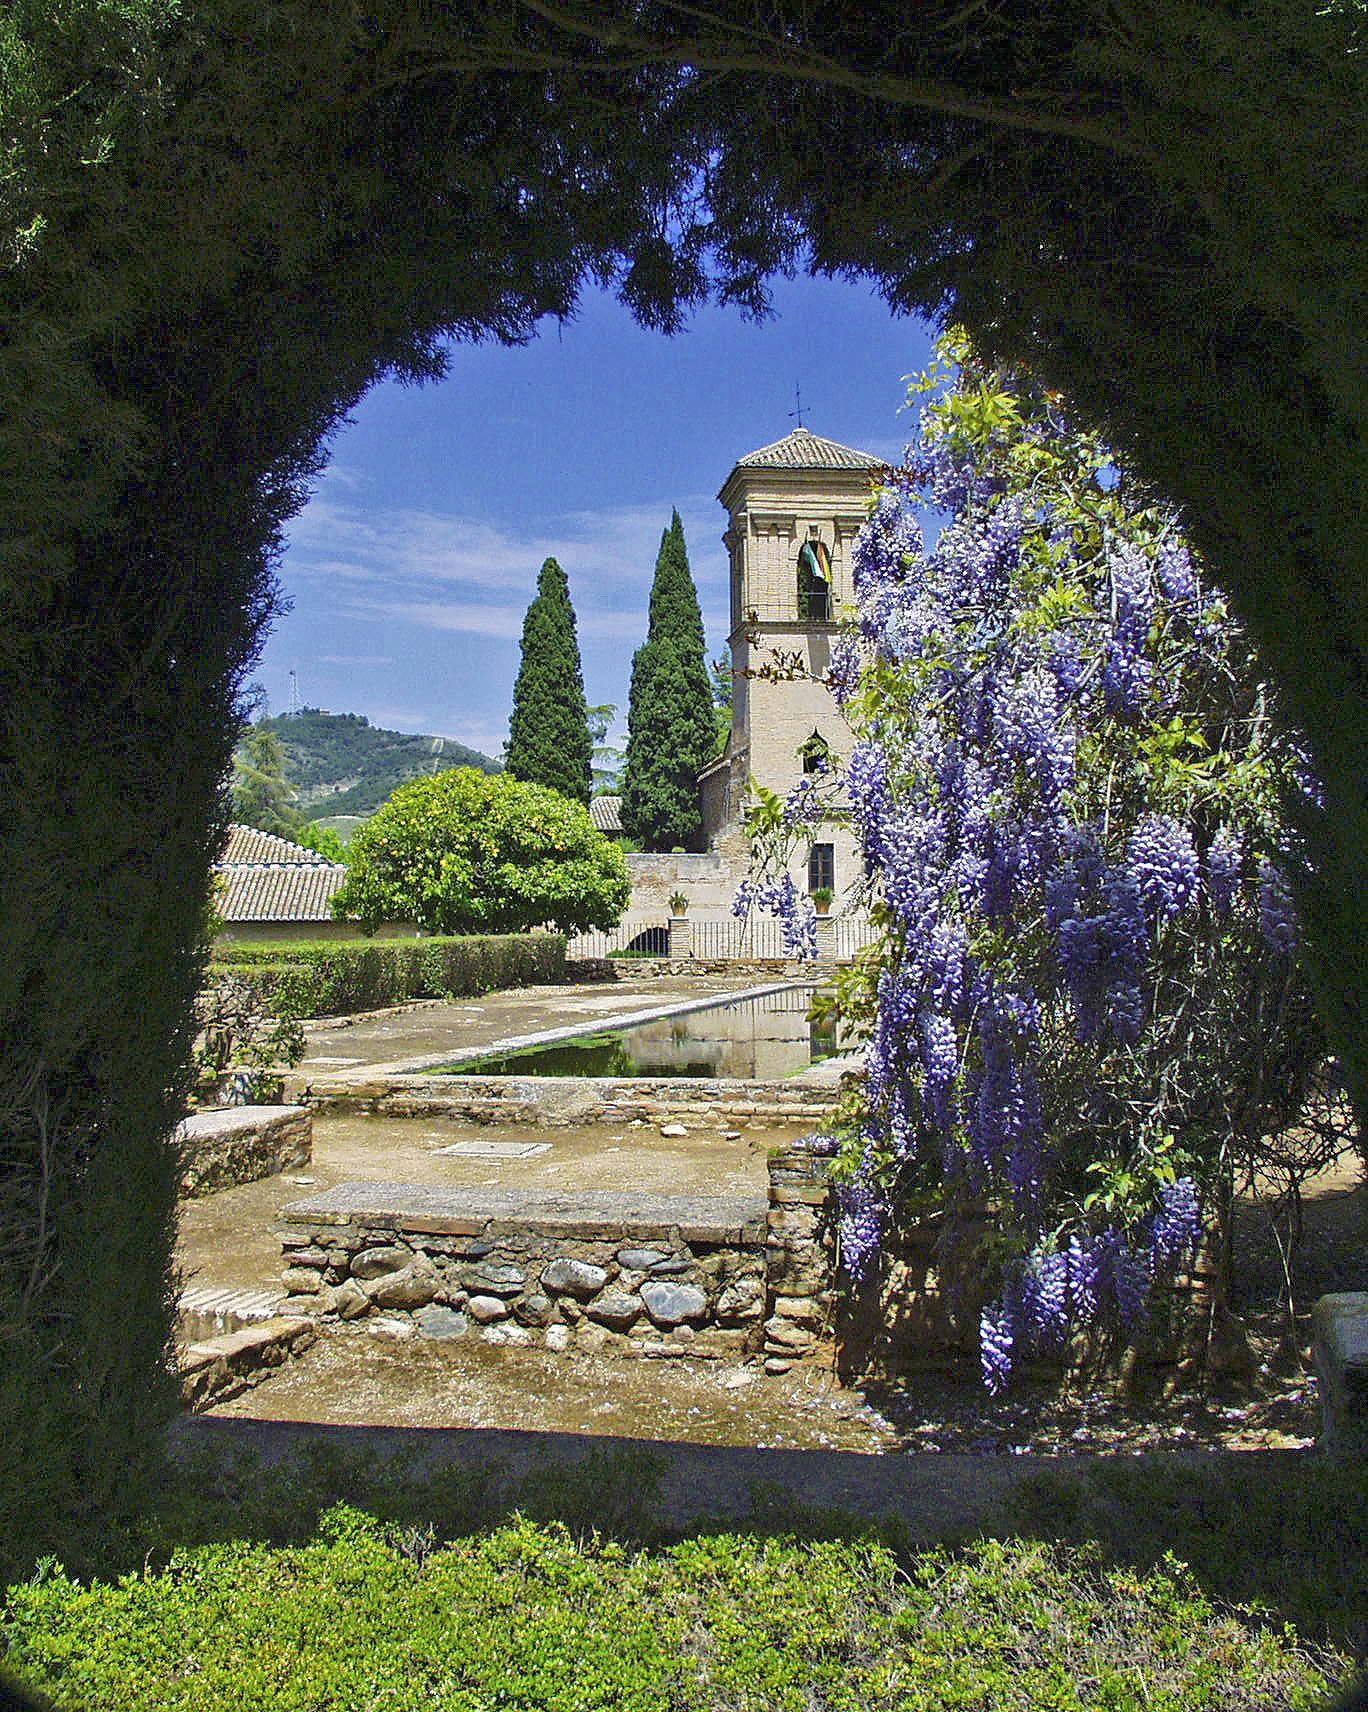
landscape, tree, rock, architecture, plant, flower, building, chateau, palace, stone, castle, landmark, garden, medieval, spain, ruins, monastery, andalusia, historical, estate, alhambra, rural area